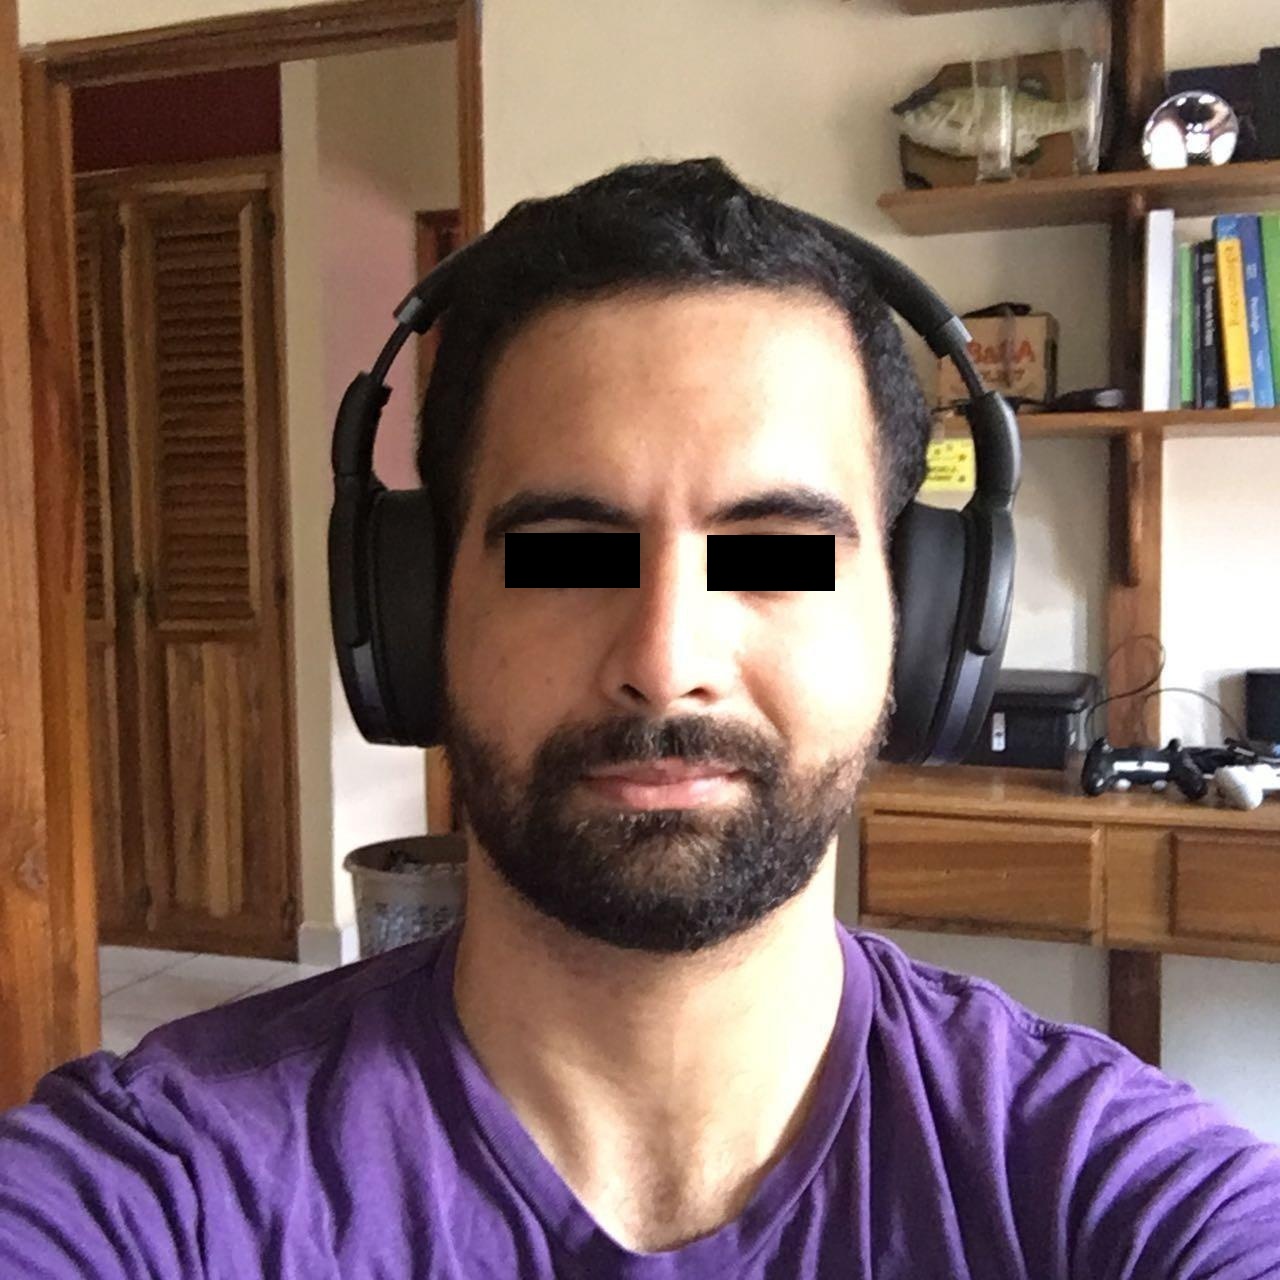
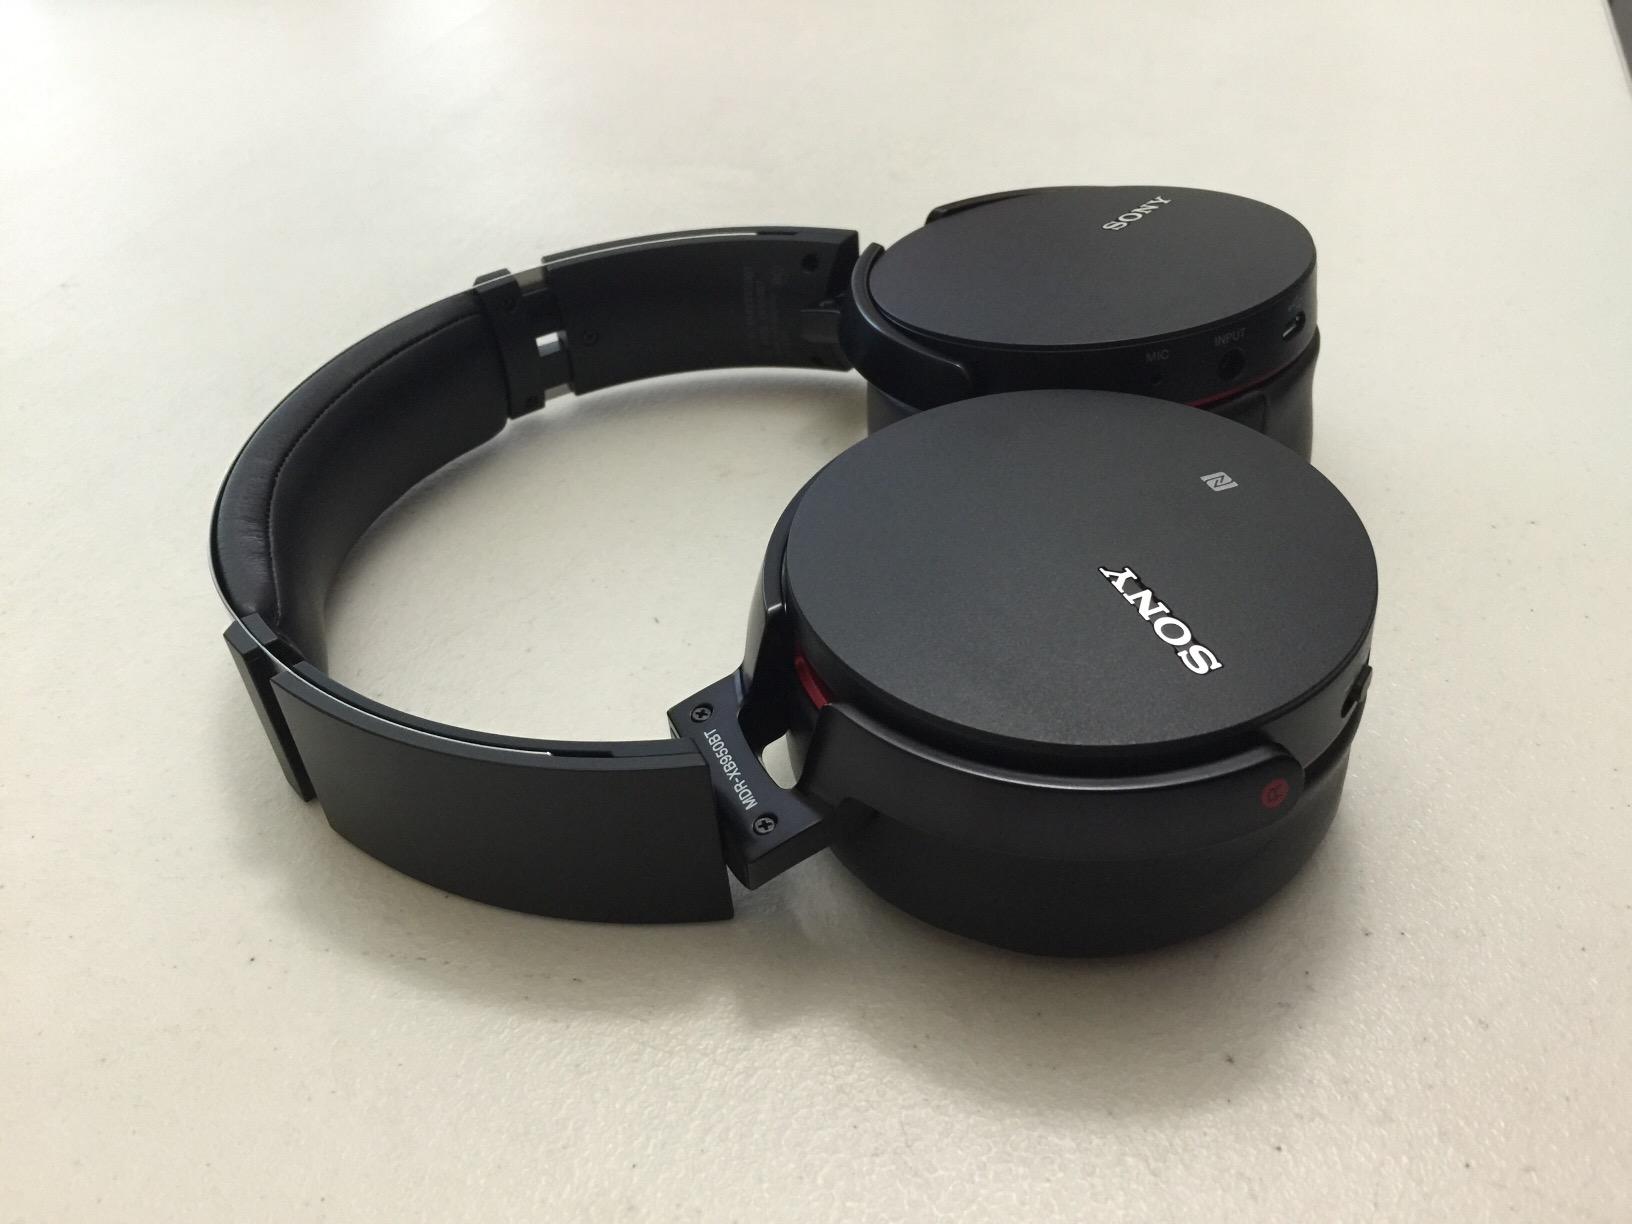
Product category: headphones
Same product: no